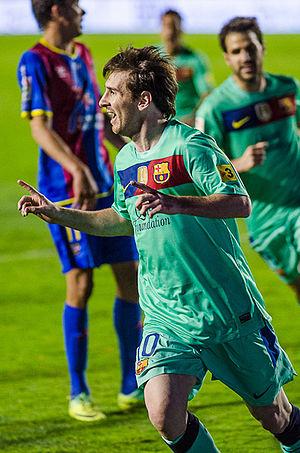
Le FIFA Ballon d'or 2012 est un trophée récompensant le meilleur footballeur du monde au cours de l'année civile 2012. La 57ᵉ remise du trophée du Ballon d'or depuis 1956 se déroule selon la nouvelle formule puisque c'est le troisième « FIFA Ballon d'Or ».